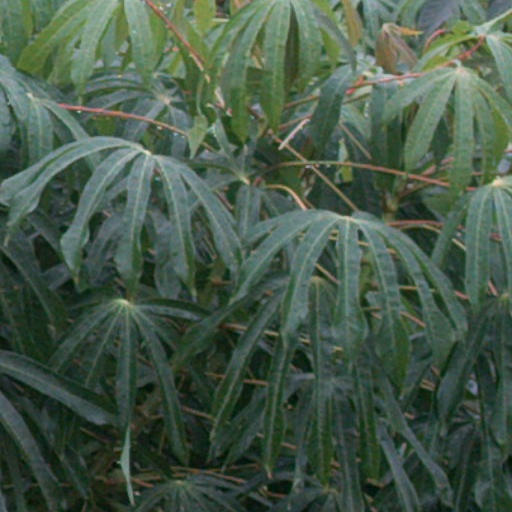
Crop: cassava